Little Miss Smiles

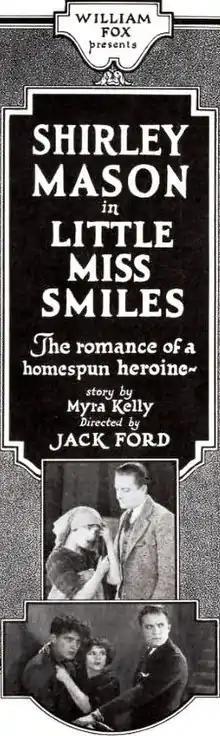
Advertisement

Little Miss Smiles is a 1922 American drama film directed by John Ford. The film is considered to be lost.